Jacinta Parejo

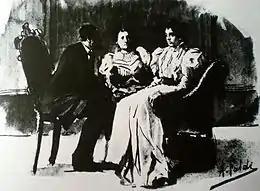
Drawing depicting the moment Parejo receives condolences from Juan Pietri on the death of Crespo

In 1897, Crespo did not campaign for a third presidential term but supported Ignacio Andrade against key opponent José Manuel Hernández. Andrade won the election, and his wife María Isabel Sosa Saa replaced Parejo as First Lady on February 28, 1898. Hernandez decried the results as fraudulent and took up arms. Hernandez was quickly defeated, with resultant political turmoil. Crespo was killed in battle on April 16, 1898 in the Battle of Mata Carmelera while defending the government of Ignacio Andrade. Parejo afterwards became the defender of their family's legacy. According to "VenezuelaTuya", while grieving, she failed to prevent several lawsuits, particularly one filed by the Colombian general Vicente Sebastián Mestre. Sebastián claimed that he was owed Bs. 700,000 in damages for a canceled military contract.